Weird War Tales

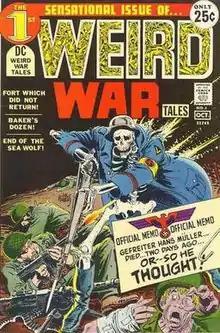
Cover of "Weird War Tales" #1 (September–October 1971), art by Joe Kubert.

Weird War Tales is a war comic book title with supernatural overtones published by DC Comics. It was published from September - October 1971 to June 1983.